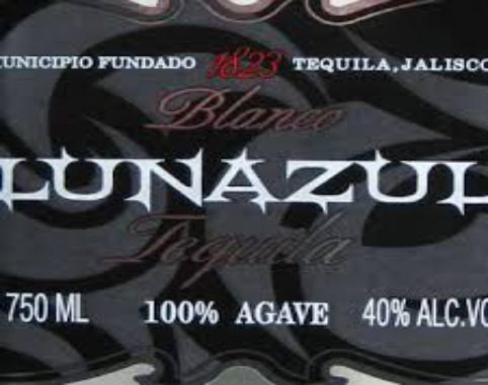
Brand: lunazul
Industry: Food